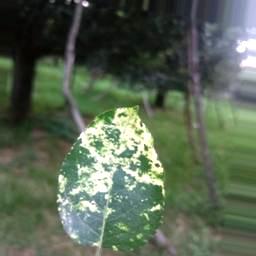
Label: Apple_Mosaic